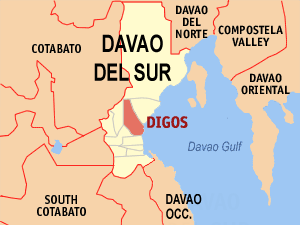
Digos est une ville de 1ʳᵉ classe, capitale de la province du Davao du Sud aux Philippines. Le 28 avril 1945, la ville est libérée par des unités de la 24e division US du 10e corps US.